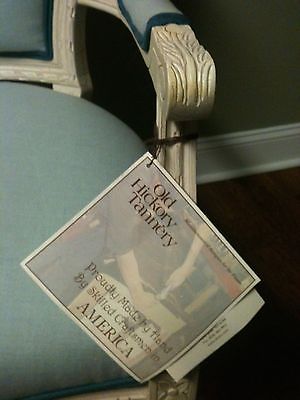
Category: chair